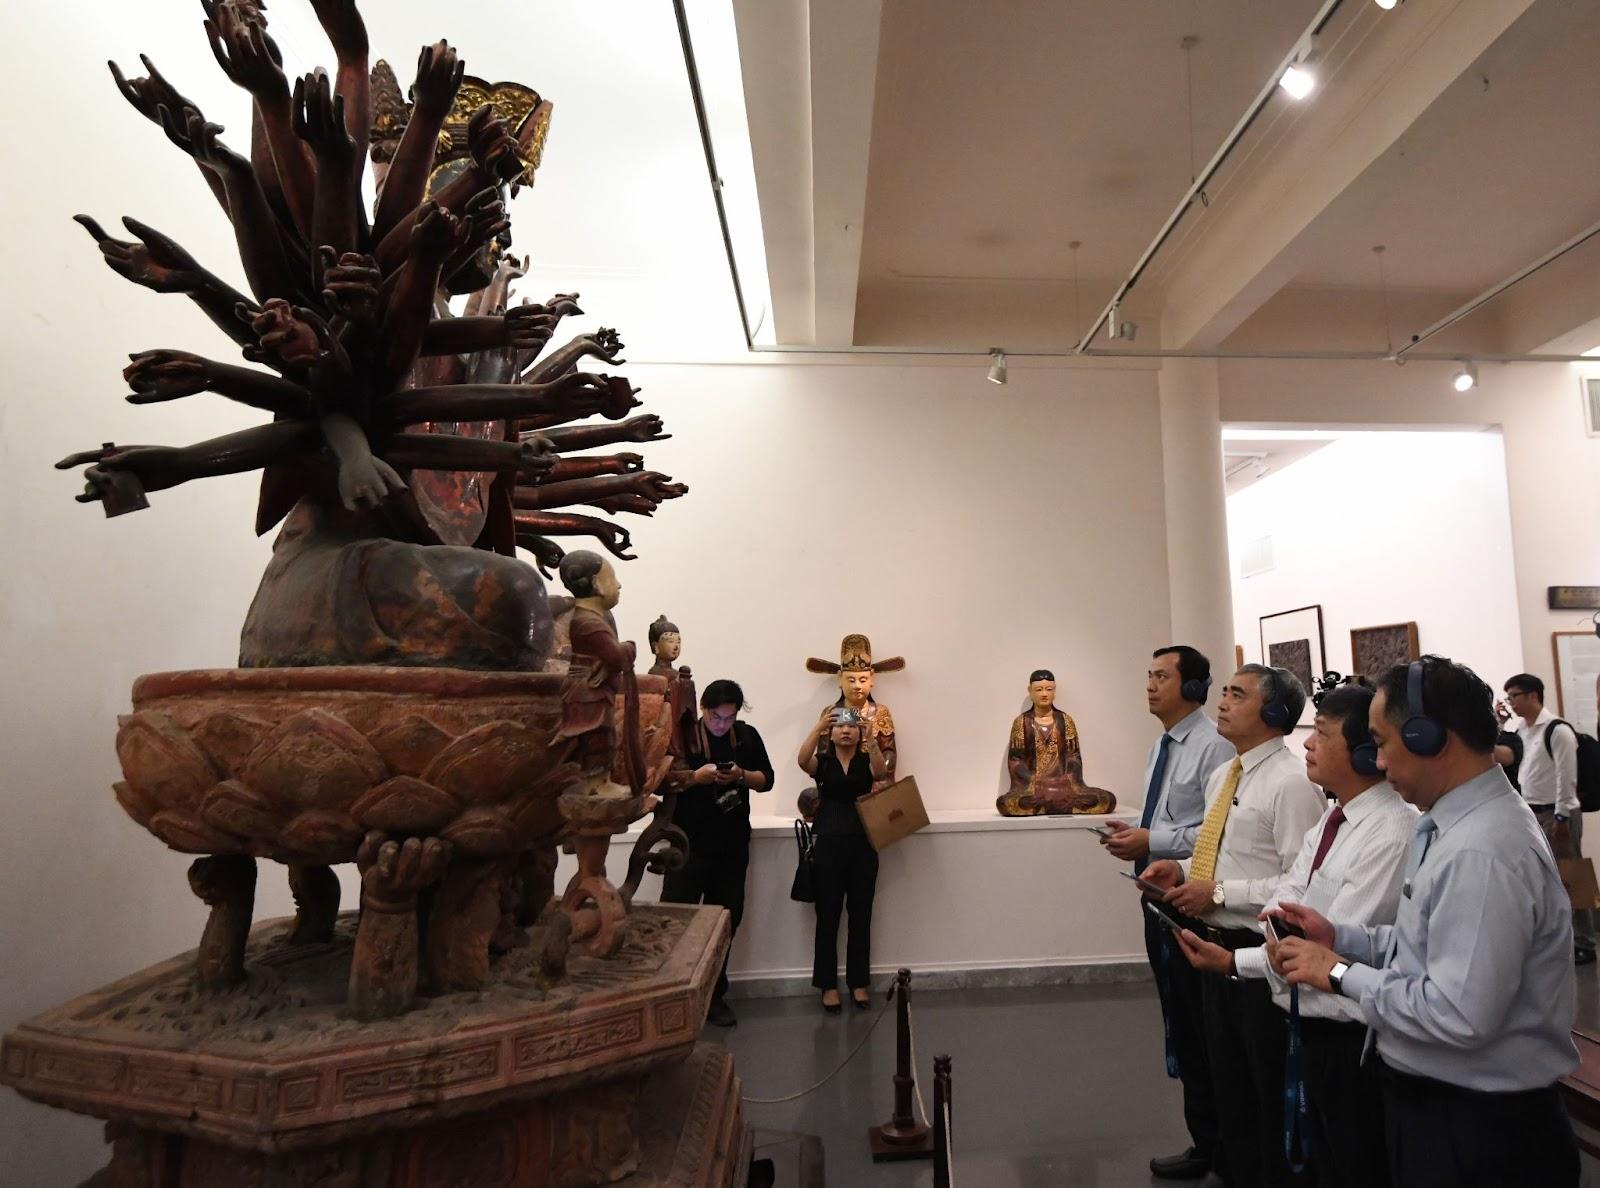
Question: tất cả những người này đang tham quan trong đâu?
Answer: viện bảo tàng